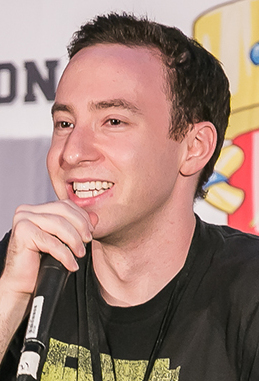
แม็กซ์ มิตเทลแมน

| name = แม็กซ์ มิตเทลแมน
| image = Max Mittelman (31736247216).jpg
| caption = มิตเทลแมน ใน ค.ศ. 2016
| birth_name = แม็กซ์เวลล์ เบรเดน มิตเทลแมน
| birth_place = Los Angeles County|ลอสแอนเจลิสเคาน์ตี้, รัฐแคลิฟอร์เนีย, สหรัฐ
| occupation = นักพากย์เสียง
| years_active = ค.ศ. 2009–ปัจจุบัน
| alma_mater = มหาวิทยาลัยเซาเทิร์นแคลิฟอร์เนีย
แม็กซ์เวลล์ เบรเดน มิตเทลแมน (; เกิด 5 กันยายน ค.ศ. 1990) เป็นนักพากย์เสียงชาวอเมริกันที่พากย์เสียงสำหรับอนิเมะ แอนิเมชั่น และวิดีโอเกมเวอร์ชันภาษาอังกฤษ บทบาทสำคัญบางส่วนของเขา ได้แก่ Saitama (One-Punch Man)|ไซตามะ ในเรื่อง "วันพันช์แมน", โคเซอิ อาริมะ ในเรื่อง "Your Lie in April|ยัวร์ไลน์อินเอพริล", List of Nagi-Asu: A Lull in the Sea characters#Hikari Sakishima|ฮิคาริ ซากิชิมะ ในเรื่อง "Nagi-Asu: A Lull in the Sea|กล่อมในทะเล", List of The Seven Deadly Sins characters#King|กษัตริย์ จากเรื่อง "The Seven Deadly Sins (manga)|เดอะเซเวนเดดลีซินส์", ริทซึ คาเกยามะ ในเรื่อง "ม็อบไซโค 100 คนพลังจิต", อินาโฮะ ไอนาโฮะ ไคซูกะ ในเรื่อง "อัลด์โนอา.เซโร่", Atsushi Nakajima (Bungo Stray Dogs)|อัตสึชิ นากาจิมา ในเรื่อง "คณะประพันธกรจรจัด" และ ไอโอะ เฟลมมิง ในเรื่อง "Mobile Suit Gundam Thunderbolt|โมบิลซูทกันดั้มฮันเดอร์โบลต์", "Kira Yamato|คิระ ยามาโตะ" ในเรื่อง " Mobile Suit Gundam SEED|โมบิลซูทกันดั้มซี้ดรีมาสเตอร์" และ " Mobile Suit Gundam SEED Destiny|โมบิลซูทกันดั้มซี้ดเดสทินีรีมาสเตอร์", แนช ฟอสต์ จากเรื่อง "แบล็กโคลเวอร์," และ แพล็กก์ จากเรื่อง "Miraculous Ladybug|มิราคุลัส เลดี้บัก" ในวิดีโอเกม เขาพากย์เสียงเป็น แมคเบิร์น และ เลชเตอร์ อารันเดล ในเกม "The Legend of Heroes: Trails of Cold Steel II|เดอะเลเจนด์ออฟฮีโร่ส์: เทรลส์ออฟโคลด์สตีล 2", ชิงุเระ รันเกตสึ ในเกม "เทลส์ออฟเบอร์เซเรีย", List of Persona 5 ตัวละคร#Ryuji Sakamoto|ริวจิ ซากาโมโตะ ในเกม "เพอร์โซนา 5", ทรอย คาลิบโซ่ ในเกม "Borderlands 3|บอร์เดอร์แลนด์ส 3", ปีเตอรื บอกก์ส ในเกม "Grounded (video game)|กราวด์", ฟิเดล คามูซ ใน "Star Ocean: Integrity and Faithlessness|สตาร์โอเชี่ยน: อินเทกริตี้แอนด์เฟธเลสเนส", แอนดี้ อาร์ลิงตัน ในSitcom|ซีรีส์ของPBS Kids Go!|เดอะพีบีเอสเคโก!เรื่อง Maya & Miguel|เอ็มแอนด์เอ็ม, คลอดด์ วอลเลซในเรื่อง "Valkyria Chronicles 4|วัลคิรีโครนิเคิลส์ 4", หลุยส์ในเรื่อง "Code Vein|โค้ดเวน", Characters of the Final Fantasy VII series#Red XIII|เรด ที่ 13 ในเรื่อง "ไฟนอลแฟนตาซี VII รีเมค" และ อาราตากิ อิทโตะ ในเรื่อง "เก็นชินอิมแพกต์"
== อ้างอิง ==

== แหล่งข้อมูลอื่น==
*
*
*

หมวดหมู่:นักพากย์เสียงชาวอเมริกัน
หมวดหมู่:บุคคลที่เกิดในปี พ.ศ. 2533